Hiram Bond Everest

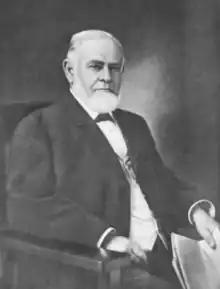

Hiram Bond Everest (April 11, 1830 – March 5, 1913) was an American businessman, investor, inventor and farmer.